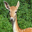
Label: deer